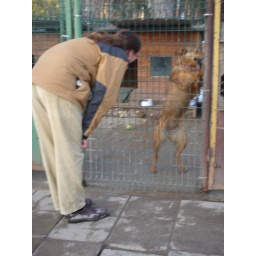
Senna jumping and jumping against the fence looking for attention.